Answer in natural language. How many DeskLamps are visible in the scene? Choose between the following options: 3, 2, 1, 4 or 5
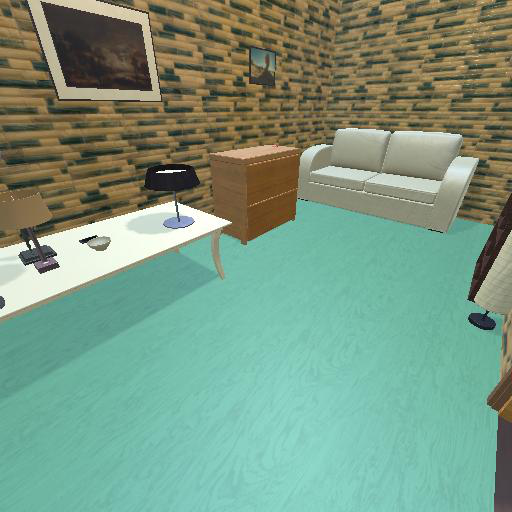
<answer>2</answer>